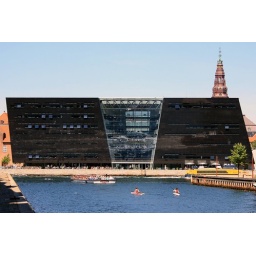
A yellow boat in a black diamond